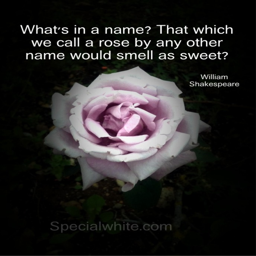
what 's in a name ? that which we call person by any other name would smell as sweet ? words full of feelings